Klaustur Affair

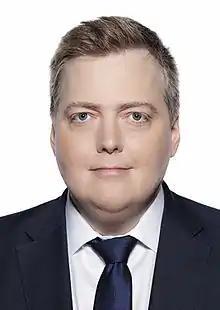
Sigmundur Davíð Gunnlaugsson in 2016.

The Klaustur Affair, also known in Iceland as Klaustur Recordings "(Klaustursupptökurnar)" or Klausturgate was a political scandal in Iceland triggered by audio recordings of a group Althing parliamentarians made without their knowledge at the Reykjavík bar "Klaustur" in late November, 2018. In the recordings, the parliamentarians make sexist remarks about some of their colleagues and discuss the appointment of an ambassador as a political favour.